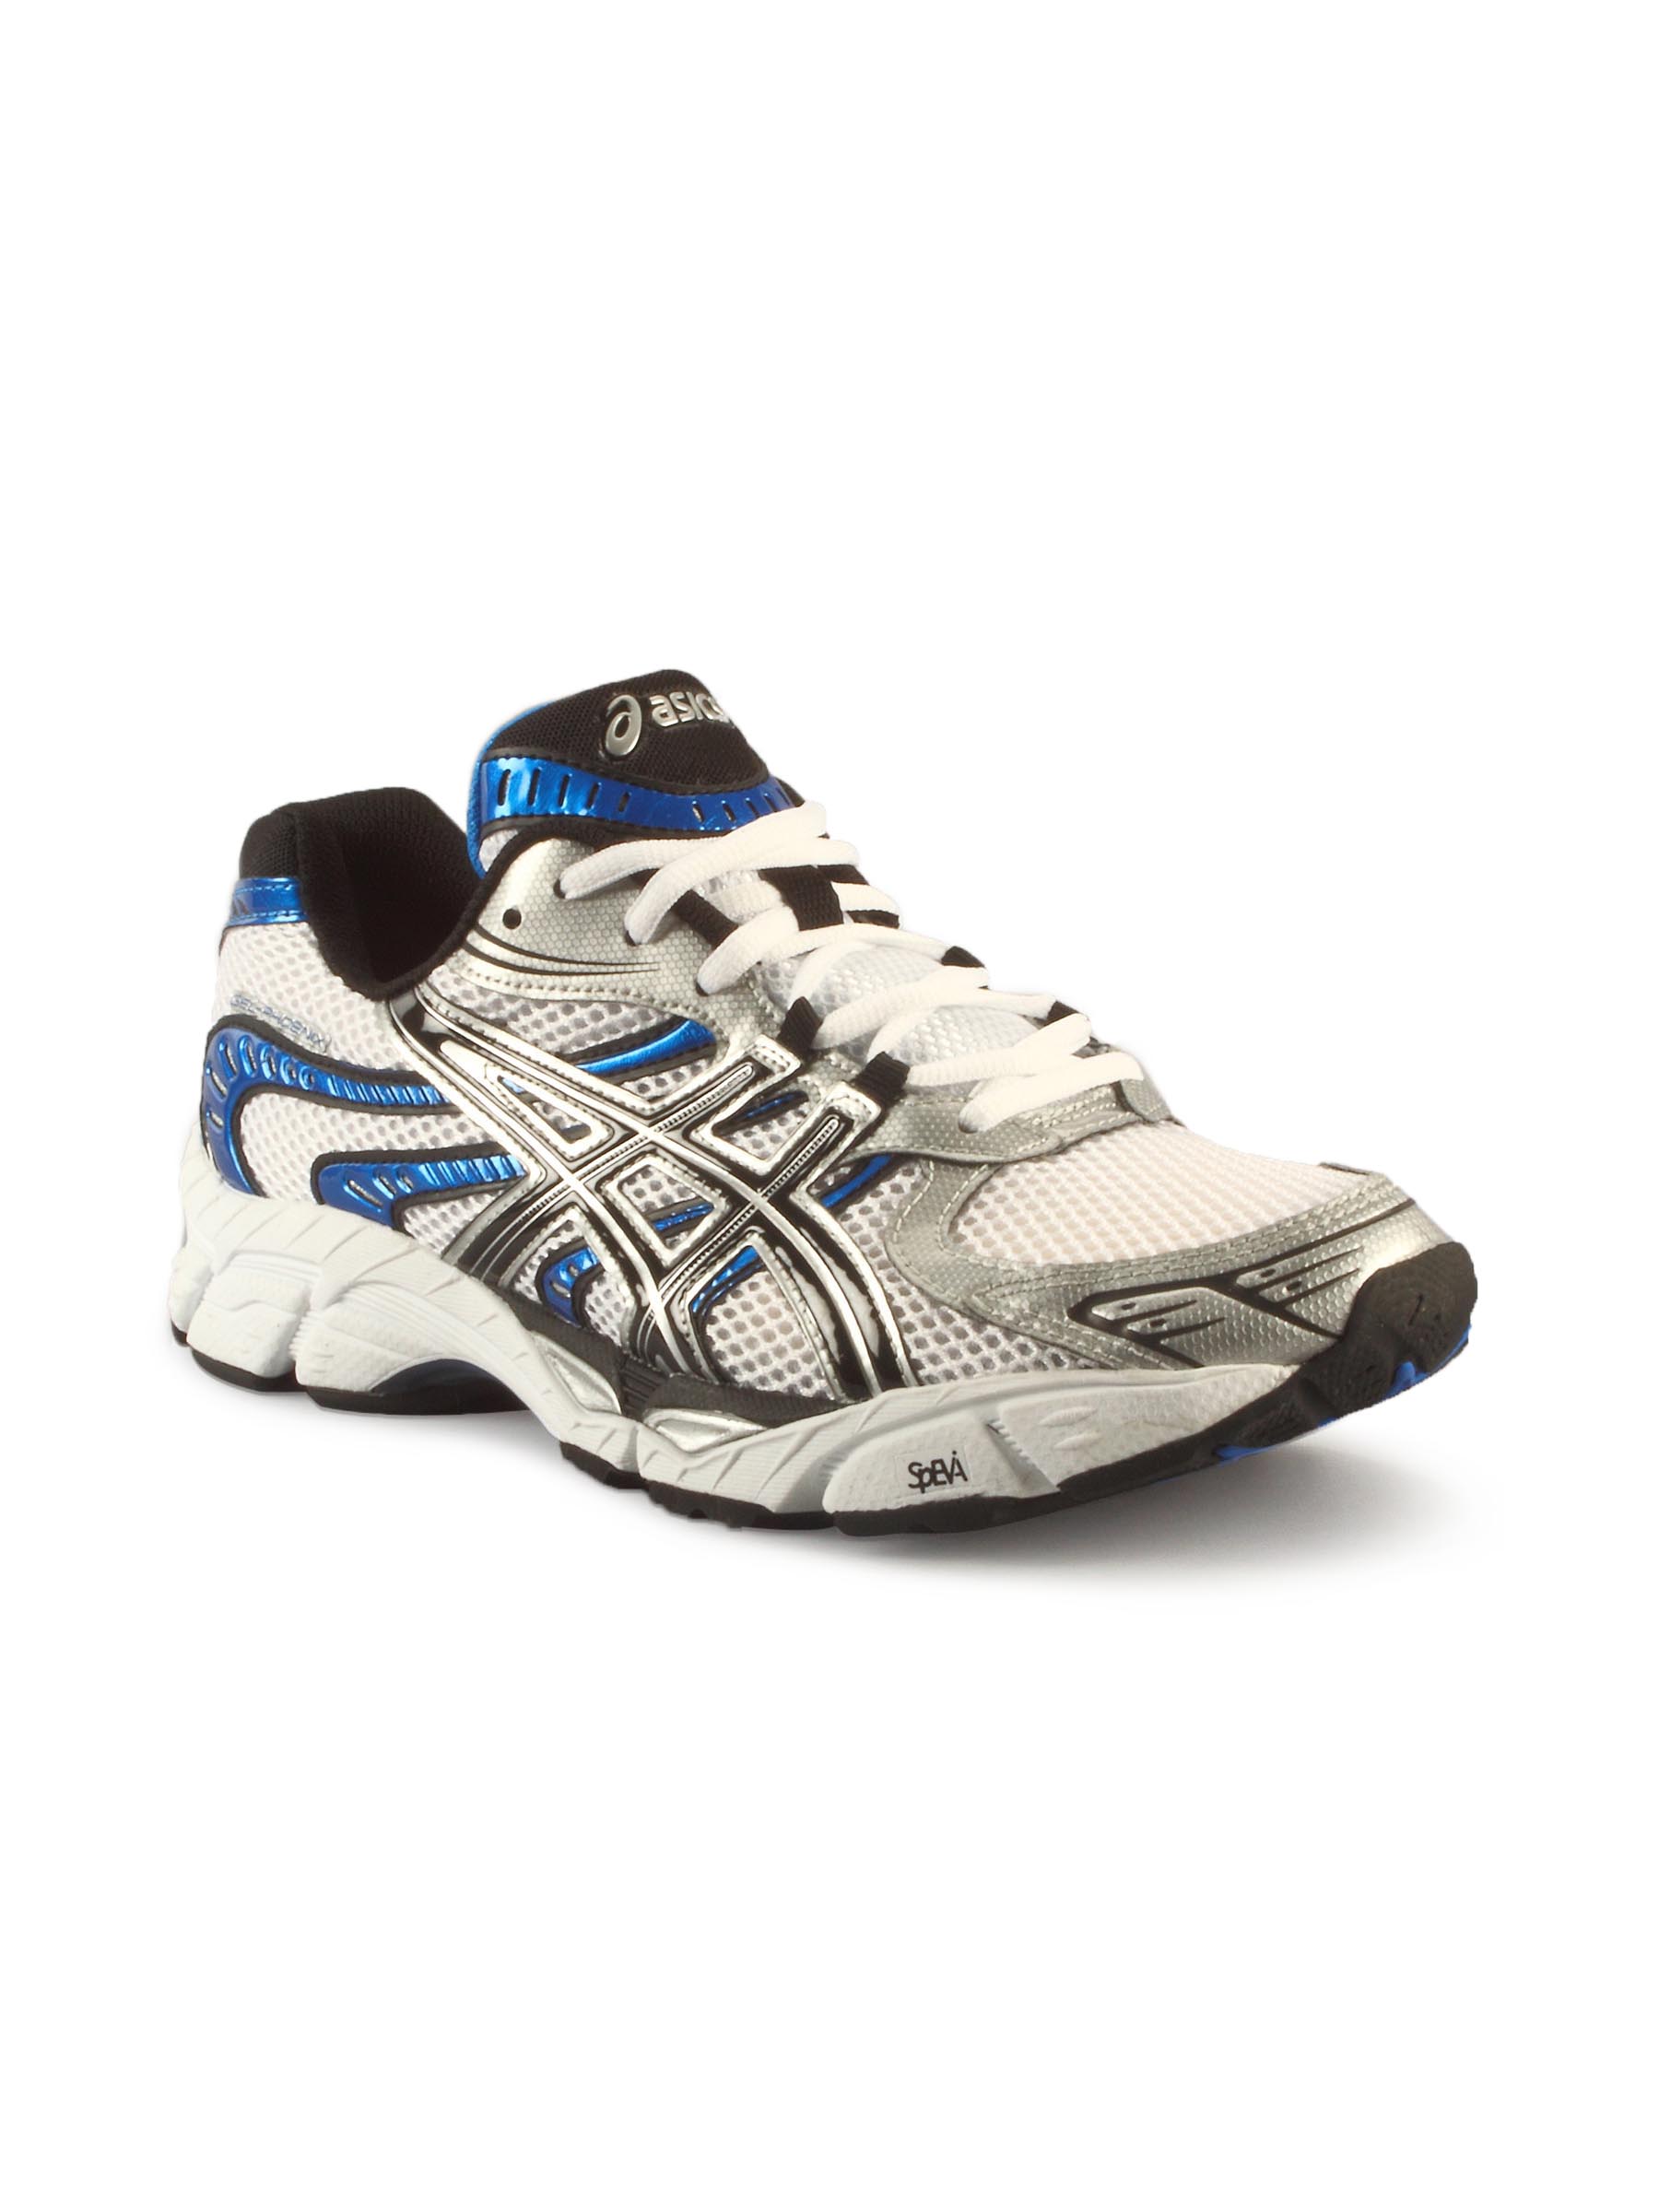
Asics Men's Gel Phoenix 3 Running White Black Shoe
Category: Footwear / Shoes / Sports Shoes
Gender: Men
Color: White
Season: Spring 2011
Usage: Sports